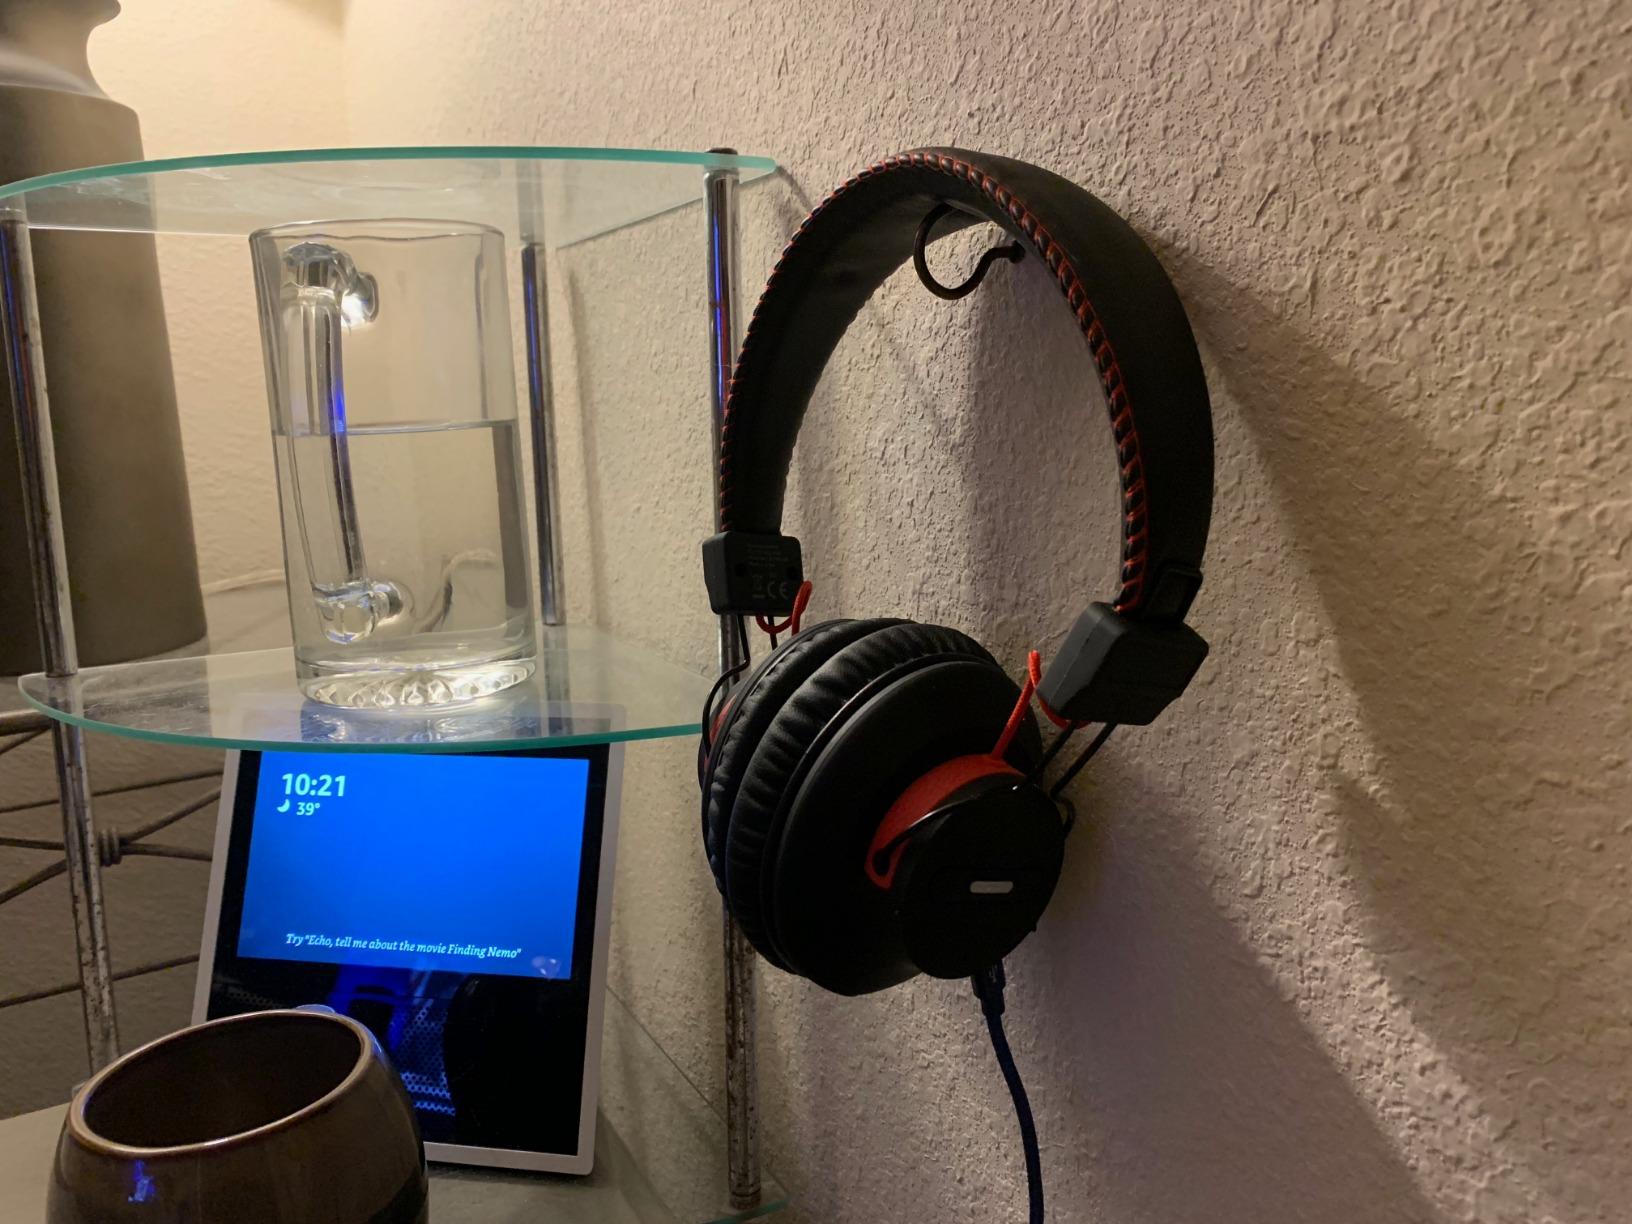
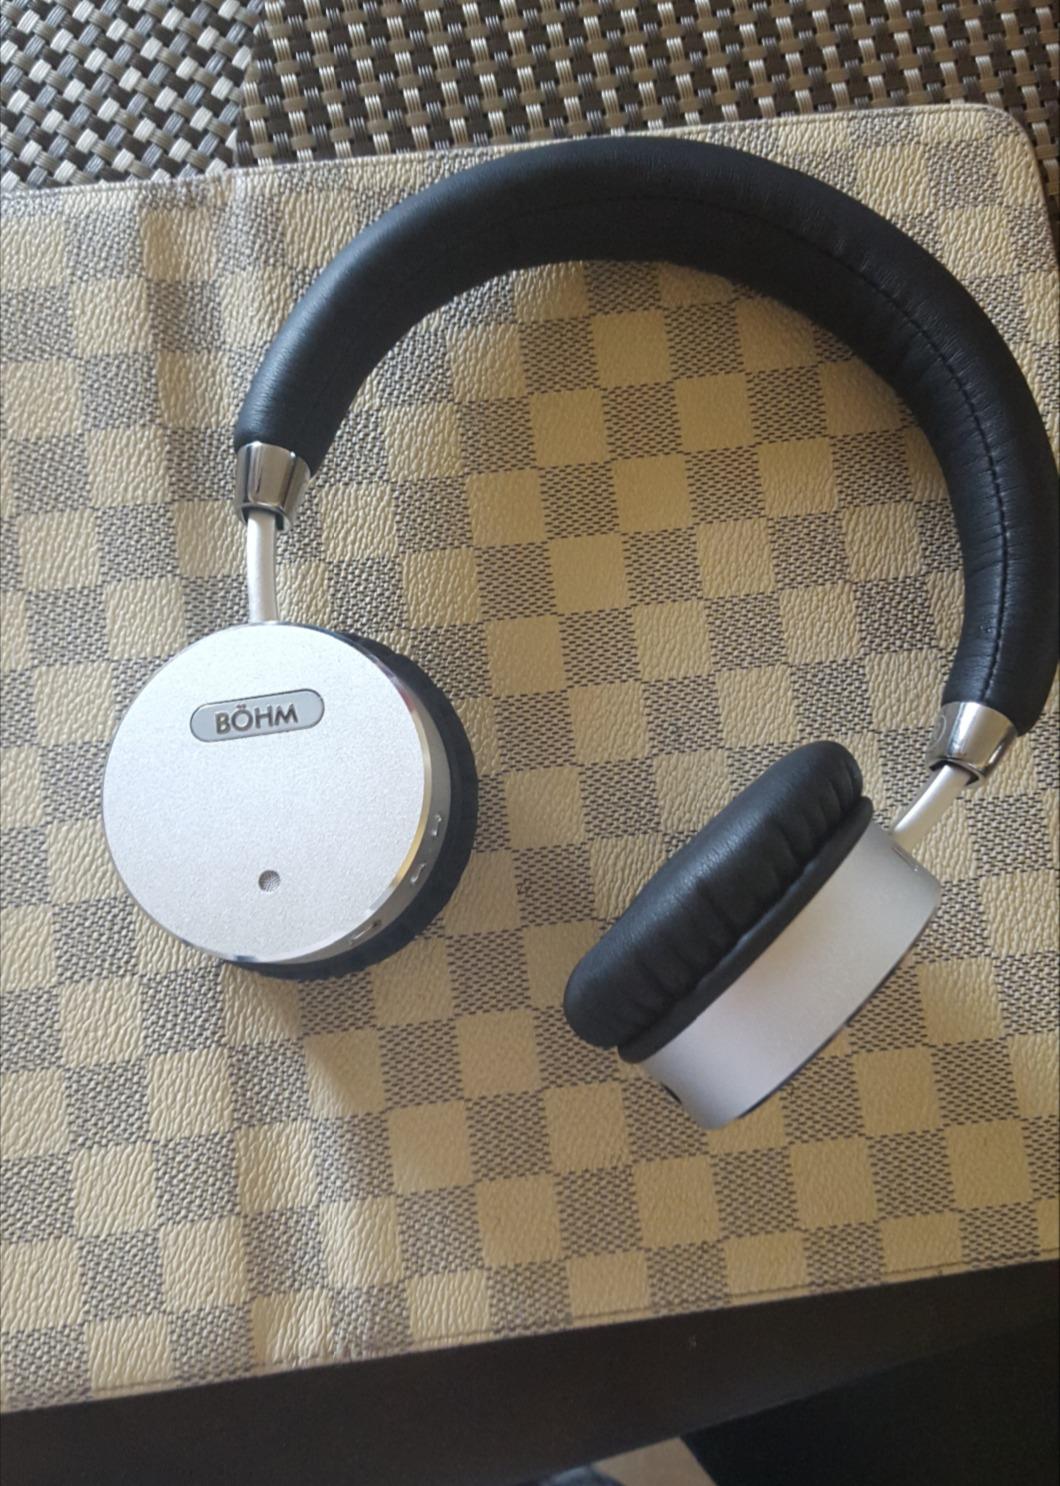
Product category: headphones
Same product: no